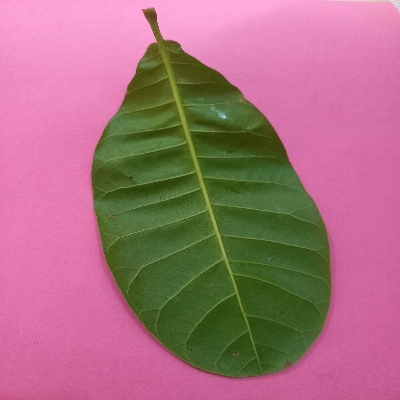
Crop: Cashew
Condition: healthy